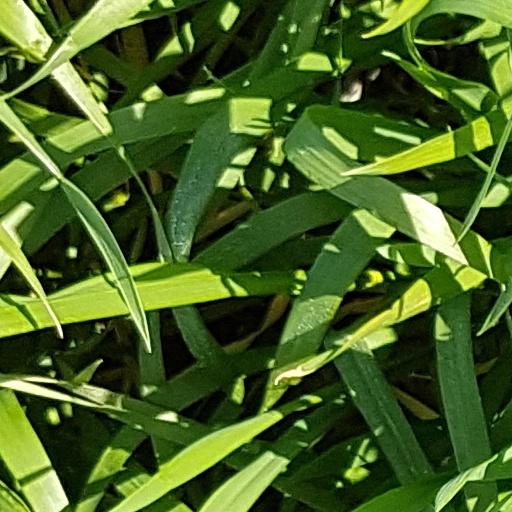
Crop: wheat